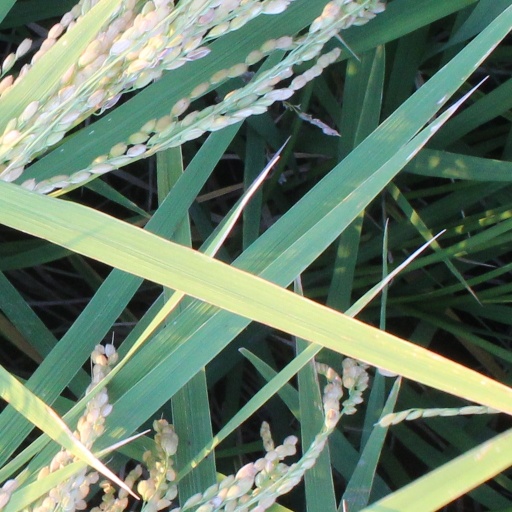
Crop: rice